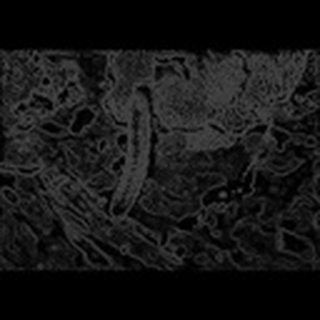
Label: cotton_army_worm